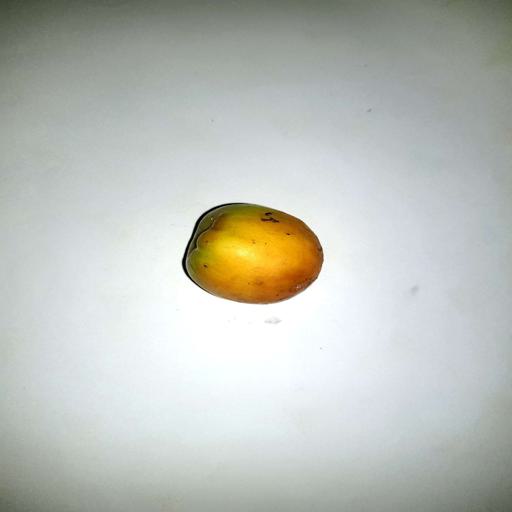
Label: bruised